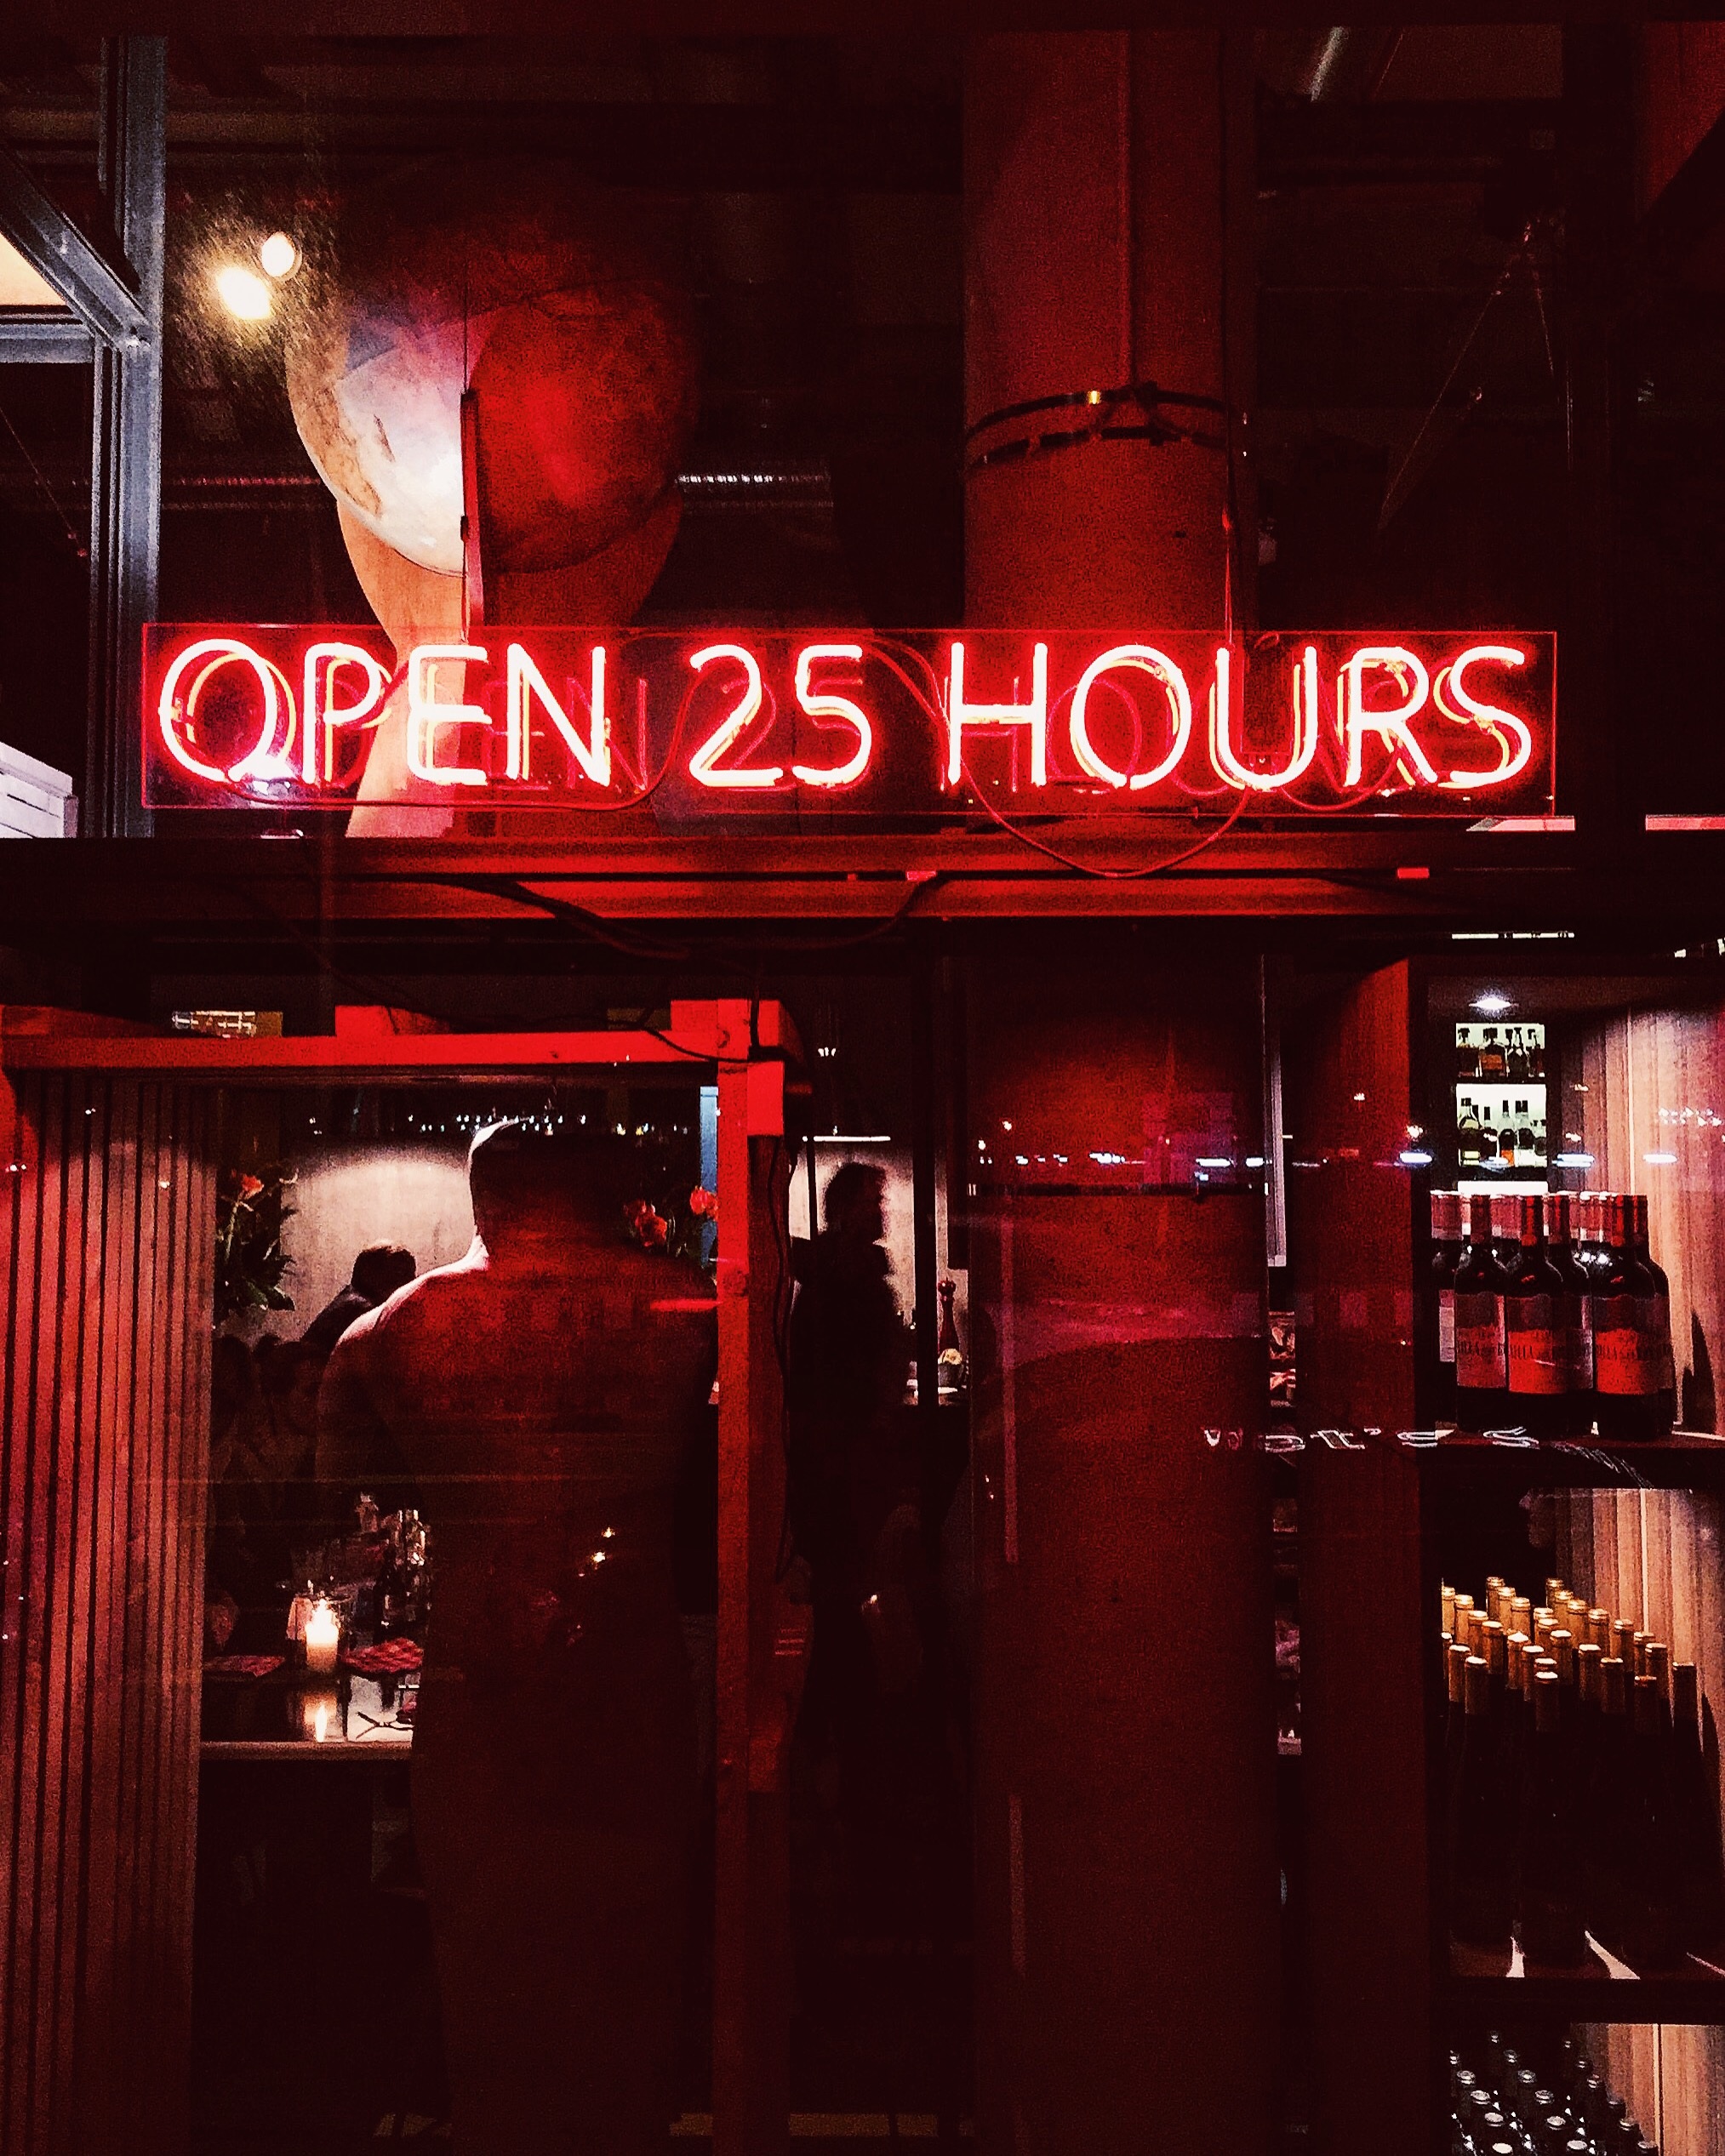
night, restaurant, bar, red, signage, neon sign, nightclub